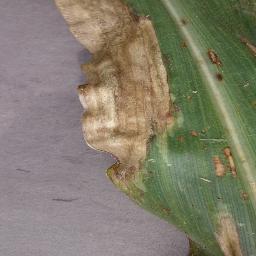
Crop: corn
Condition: (maize)_northern_blight